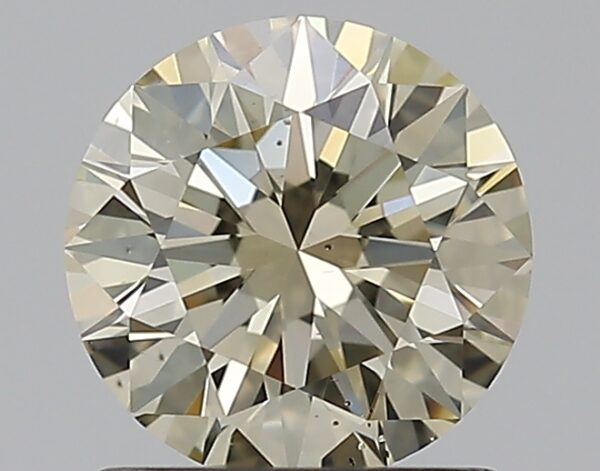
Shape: round
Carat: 1
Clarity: VS2
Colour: Q-R
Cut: EX
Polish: EX
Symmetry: EX
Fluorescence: F
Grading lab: GIA
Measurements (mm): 6.37 x 6.41 x 3.98